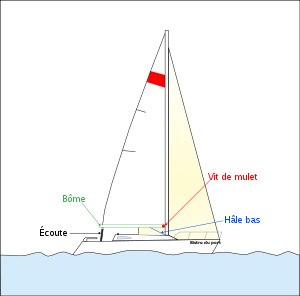
Bom (skibsteknologi)
Bom
En bom er i skibsterminologi betegnelsen for et rundholt i et sejls underkant, gerne forbundet med masten fortil.